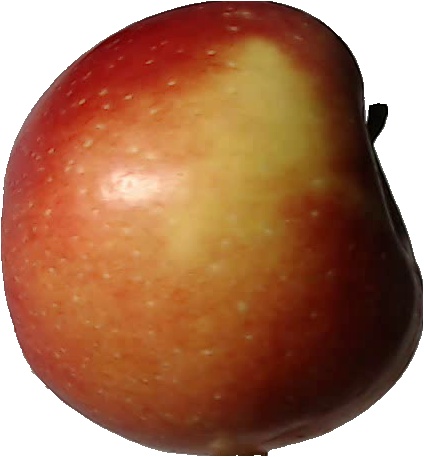
Label: apple_braeburn_1